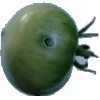
Label: Tomato not Ripened 1